Ronald Lockley

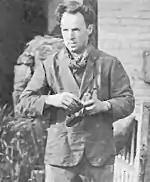
Lockley

Ronald Mathias Lockley (8 November 1903 – 12 April 2000) was a Welsh ornithologist and naturalist. He wrote over fifty books on natural history, including a study of shearwaters, and the book "The Private Life of the Rabbit", which was used in the development of his friend Richard Adams's children's book "Watership Down".